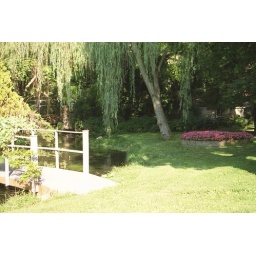
bridge over the stream with weeping willow in background and flower bed